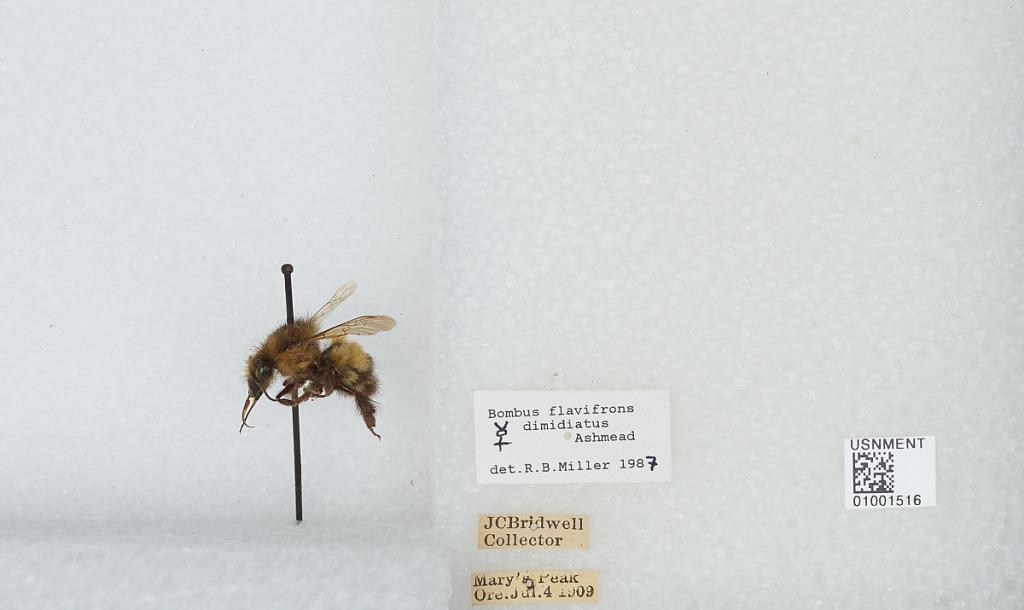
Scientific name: Bombus (Pyrobombus) flavifrons Cresson
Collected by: J. Bridwell
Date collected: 1909-7-4
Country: United States
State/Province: Oregon
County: Benton
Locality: Marys Peak
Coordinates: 44.5044, -123.552
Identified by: Miller, R. B.